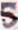
Number: 5